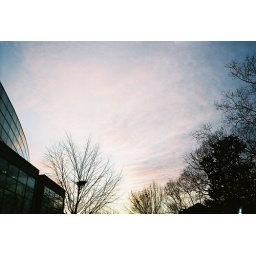
Such a delicate pink was painting in the sky as I headed home from work last winter.